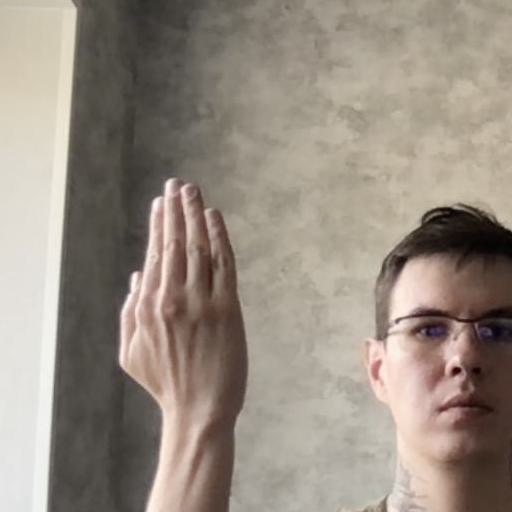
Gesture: stop_inverted